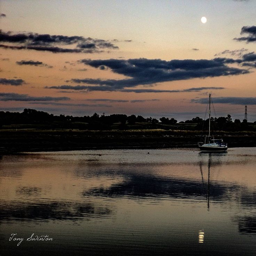
solent sunset over the water